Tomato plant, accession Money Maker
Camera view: horizontal (90 deg, fisheye); turntable rotation: 270 degrees
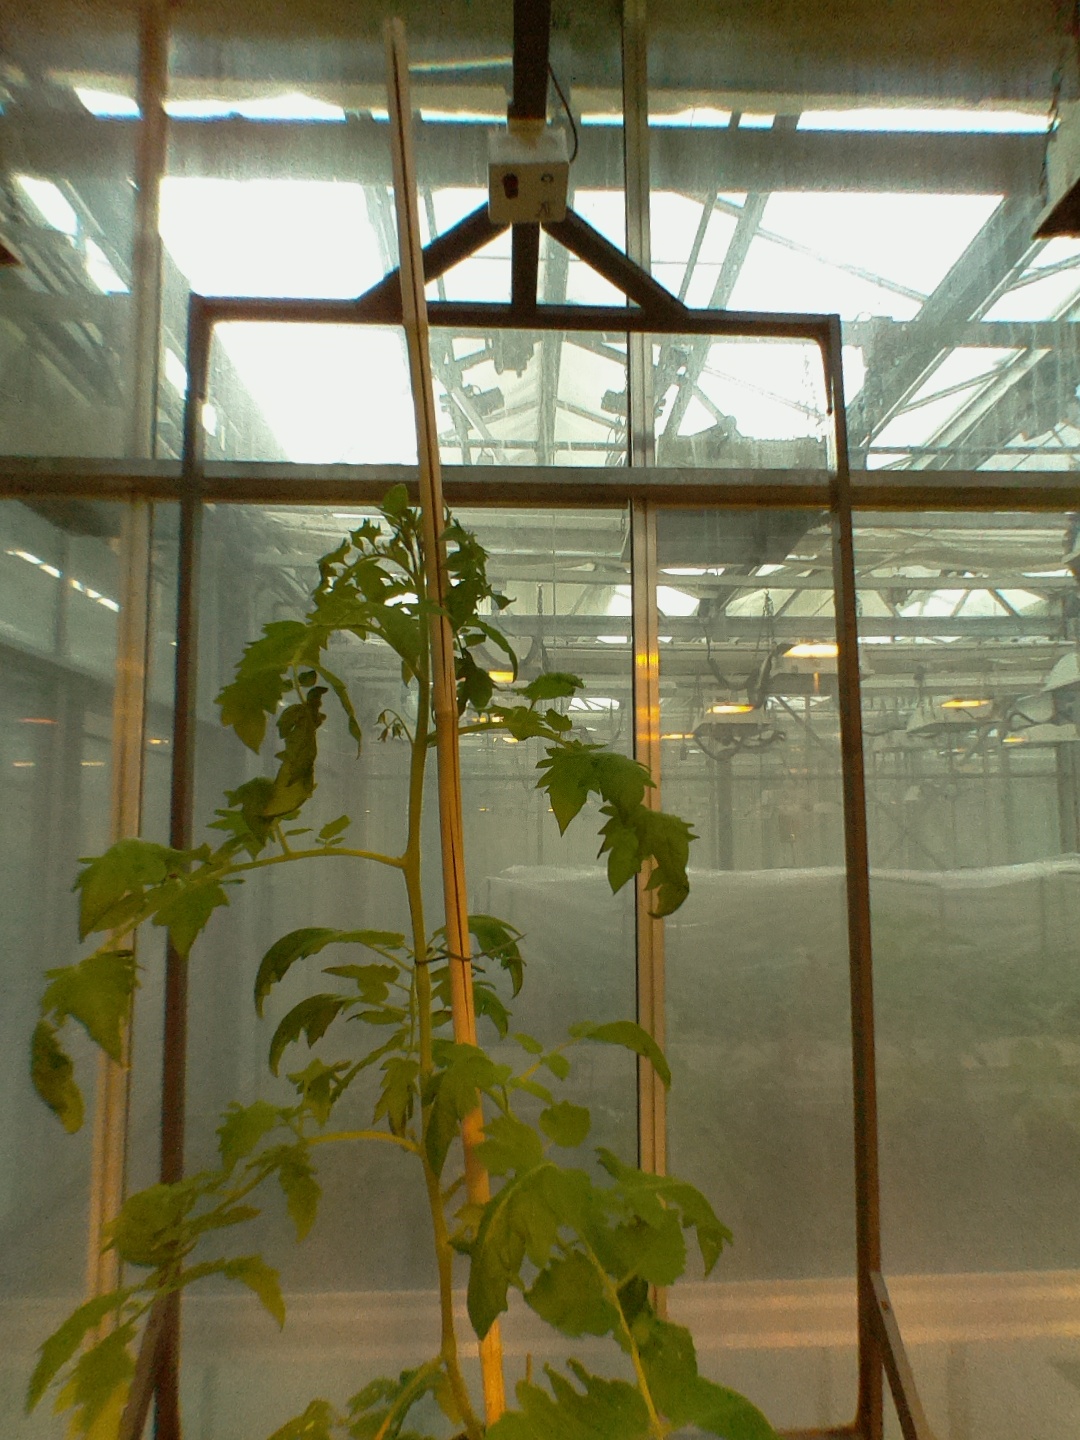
BBCH growth stage 61: 10%-20% of flowers open